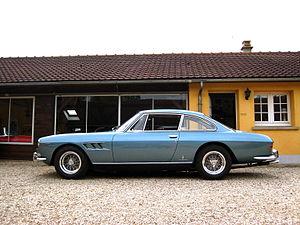
Photo de ma Ferrari 330GT de 1966
La Ferrari 330 GT 2+2 est un coupé automobile 2+2 de grand tourisme produit par le constructeur italien Ferrari de 1964 à 1967. Elle succède à la Ferrari 250 GTE qui a montré l'existence d'un marché correspondant à ce type d'automobiles. Alors que cette dernière avait déjà marqué l'histoire de Ferrari par la production d'un nombre inhabituellement élevé d'exemplaires – plus de 900 exemplaires –, la 330 GT fera encore mieux puisqu'elle sera produite à 1 088 exemplaires.